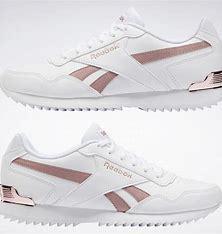
Brand: Reebok
Model: Royal Glide Ripple Clip